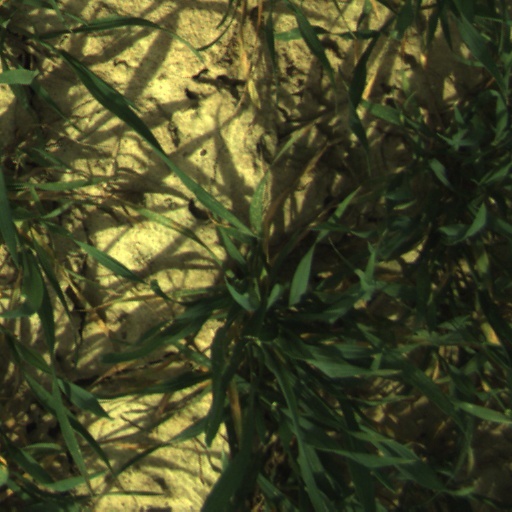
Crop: wheat